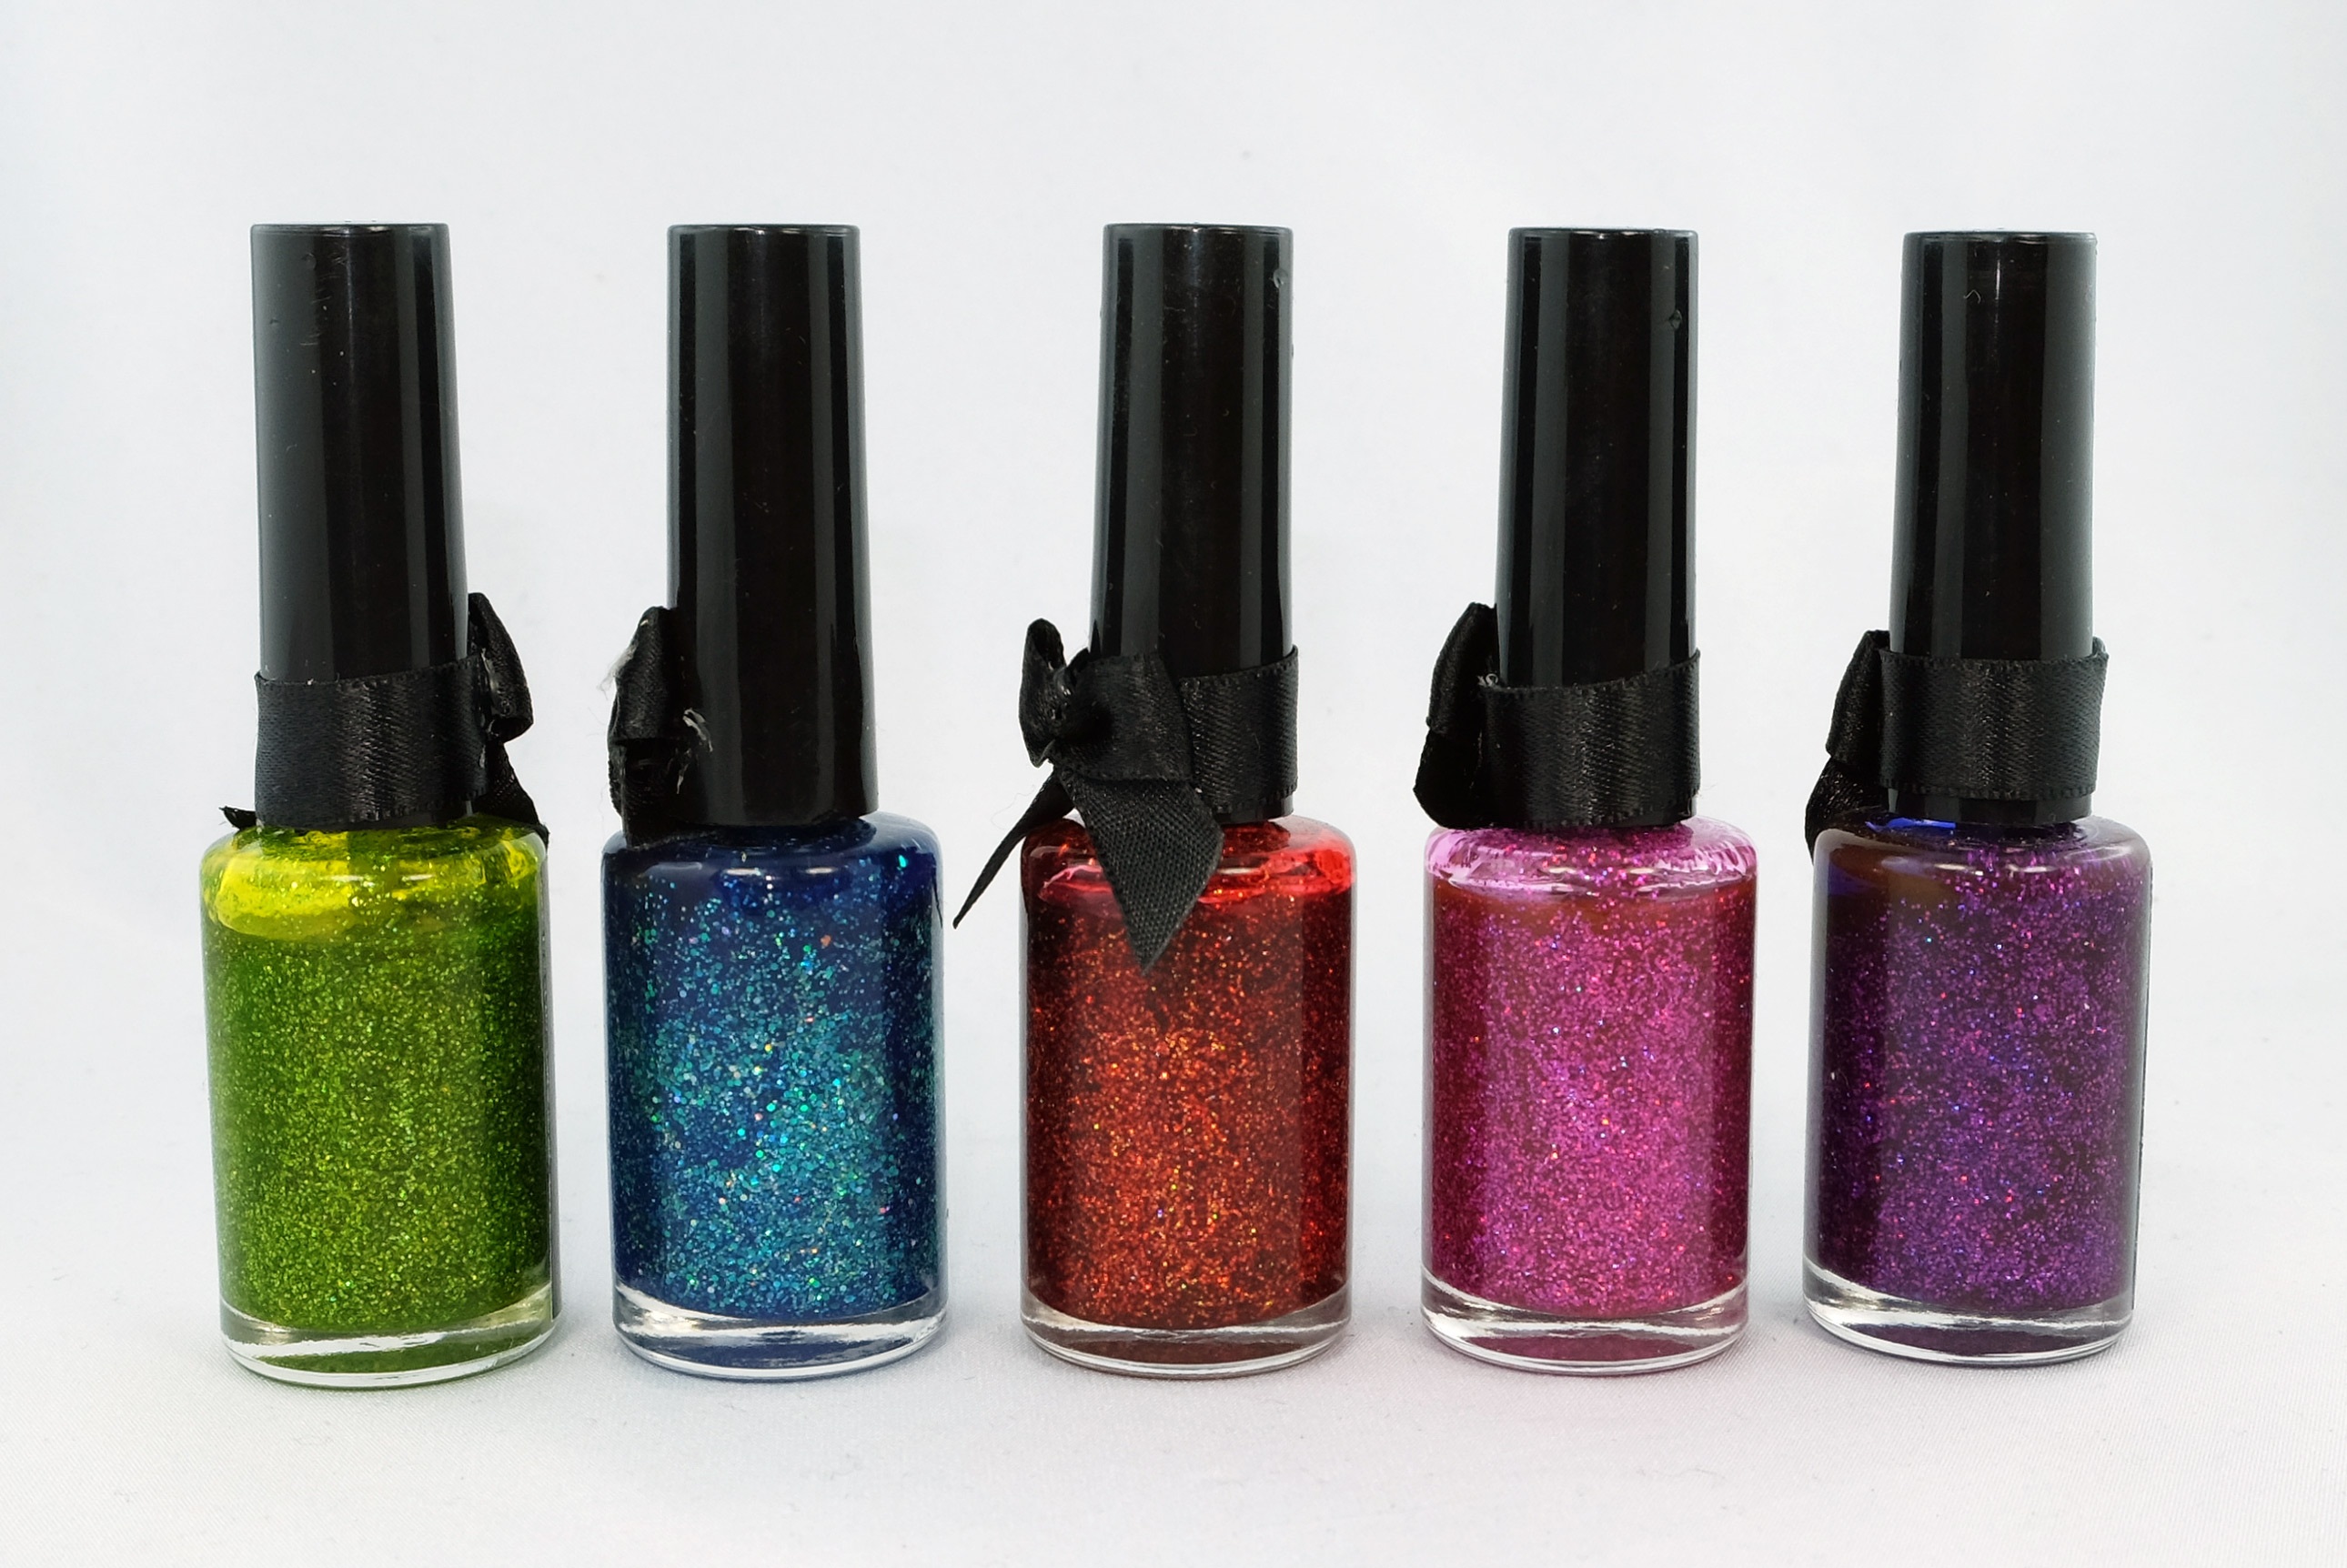
glitter, glass bottle, nail polish, cosmetics, nail varnish, nail care, fashion accessory